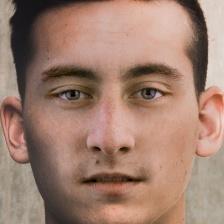
Label: faces